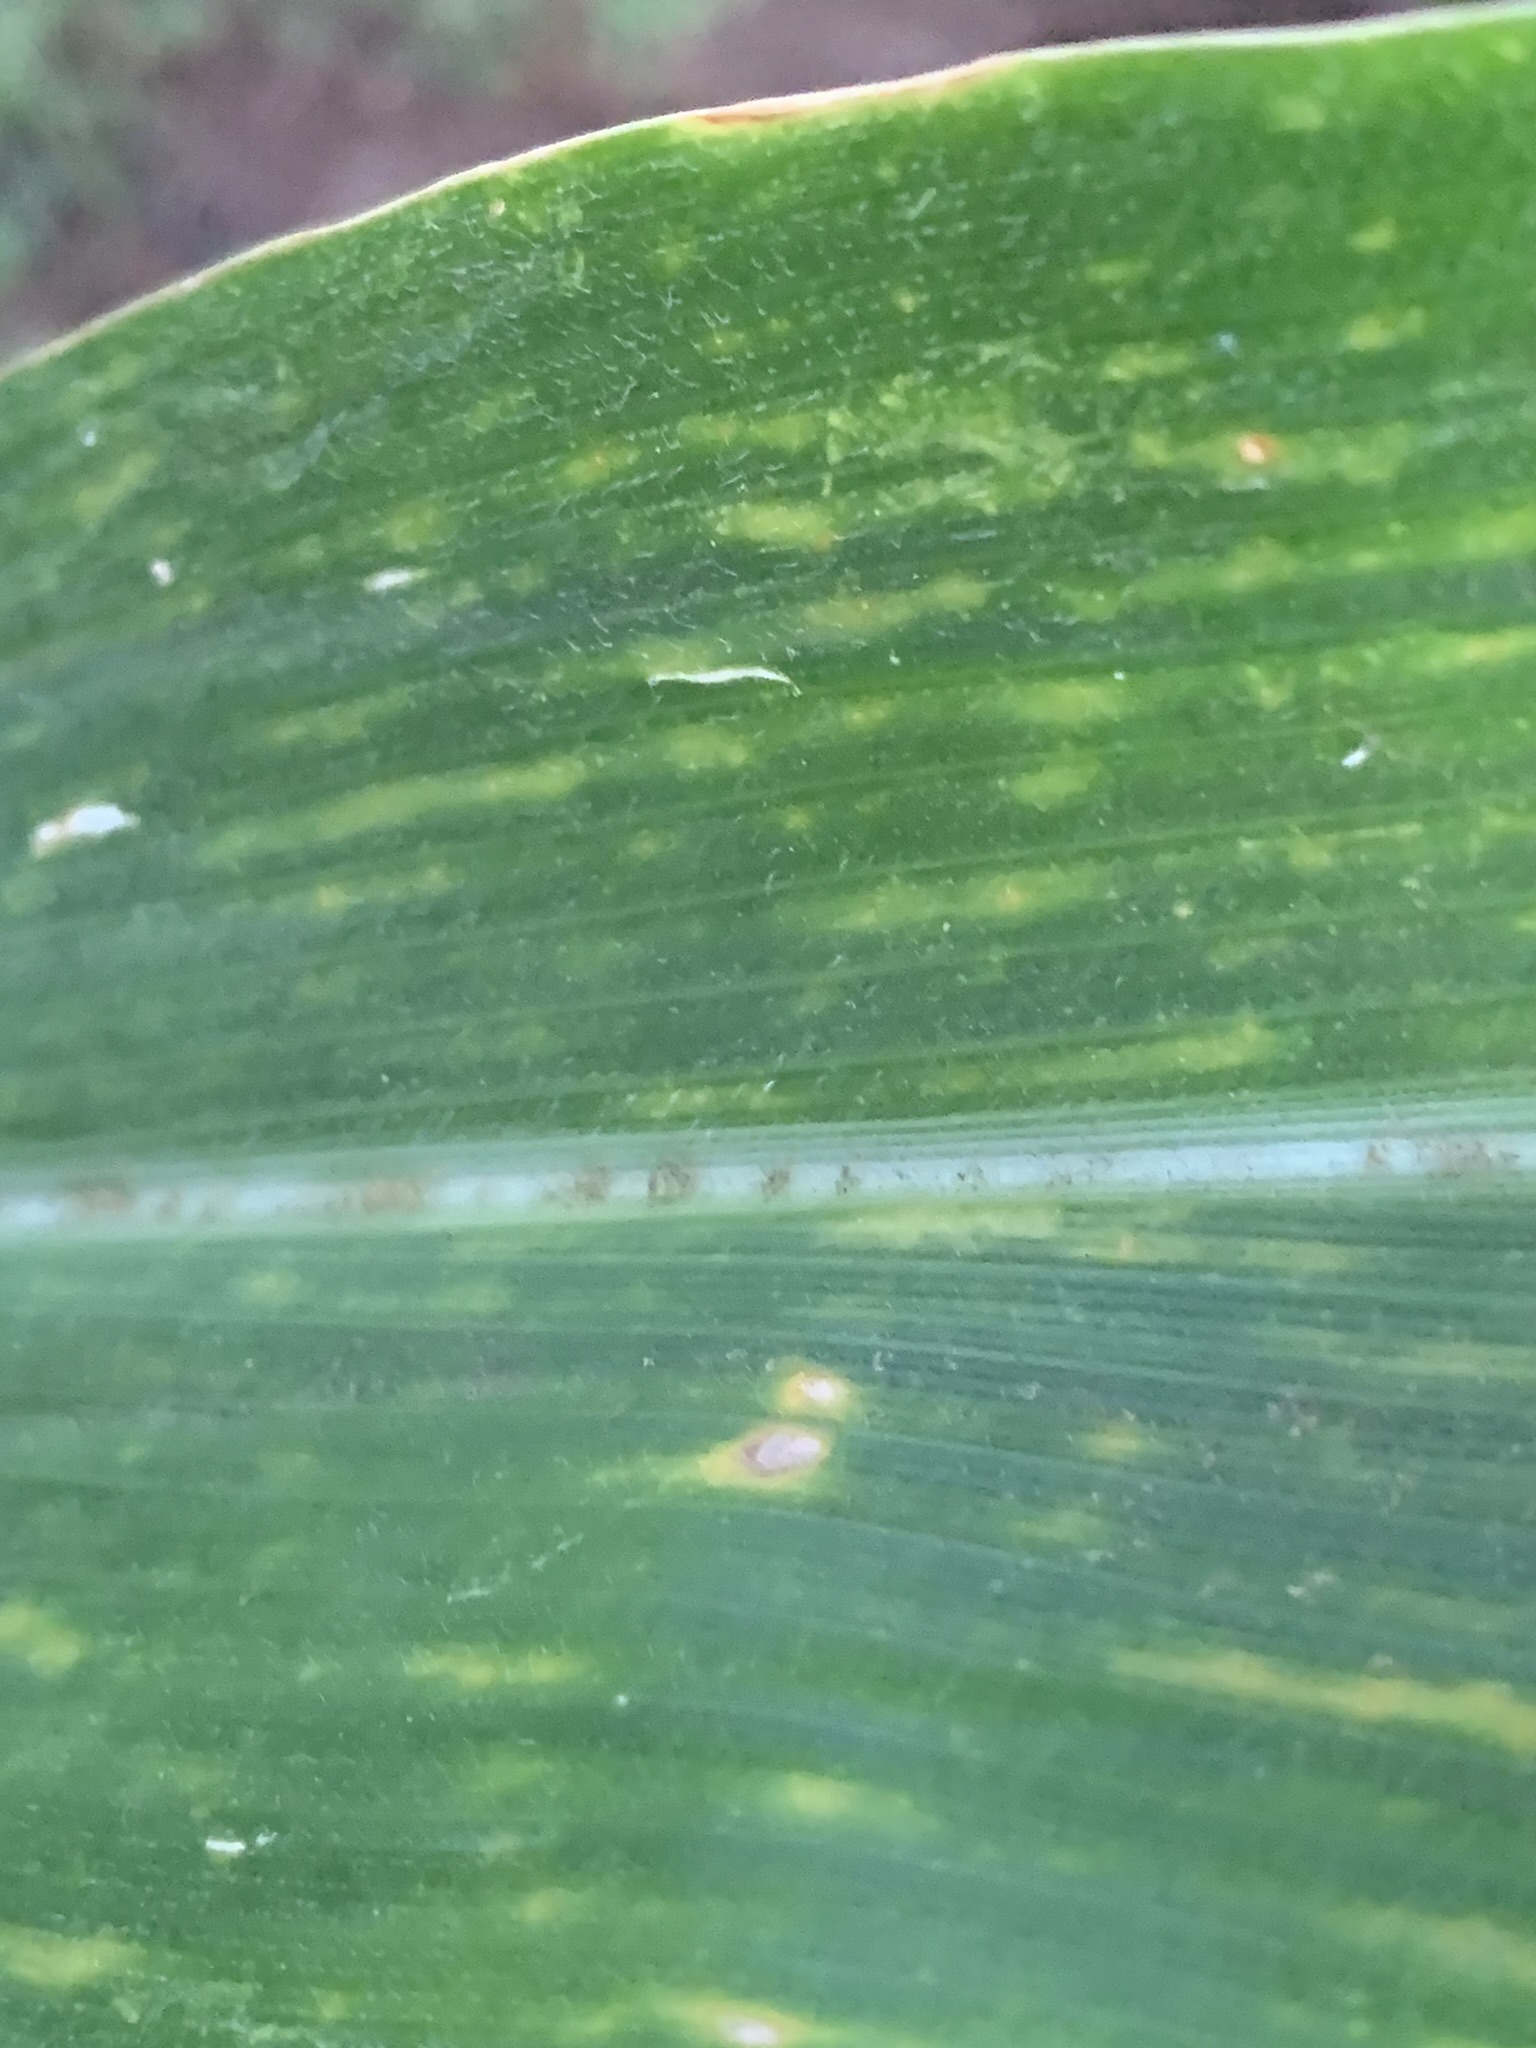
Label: MLN